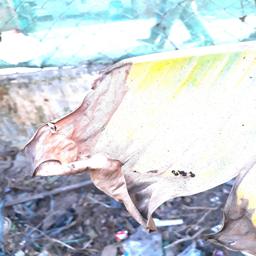
Label: POTASSIUM DEFICIENCY